South Ossetian Autonomous Oblast

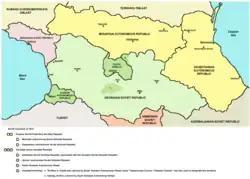
Caucasus territory in 1922 with South Ossetia (center, marked dark green, bordered) and disputed territories claimed by it shown (marked dark green, non-bordered, numbered)

The main ethnic group of the South Ossetian AO was the Ossetians. Throughout the entire existence of the region, the Ossetians represented a stable majority of over two-thirds of the population. Georgians constituted the only significant minority, with between 25 and 30% of the population. No other ethnic group constituted more than 3% of the total population. About half of all families in the region were of mixed Ossetian–Georgian heritage. Considerable numbers of Ossetians lived elsewhere in Georgia as well, with upwards of 100,000 spread across the country.